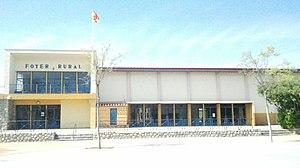
Le foyer rural de Saint-Nazaire
Saint-Nazaire est une commune française, située dans le département des Pyrénées-Orientales en région Occitanie. Ses habitants sont appelés les Nazairiens.